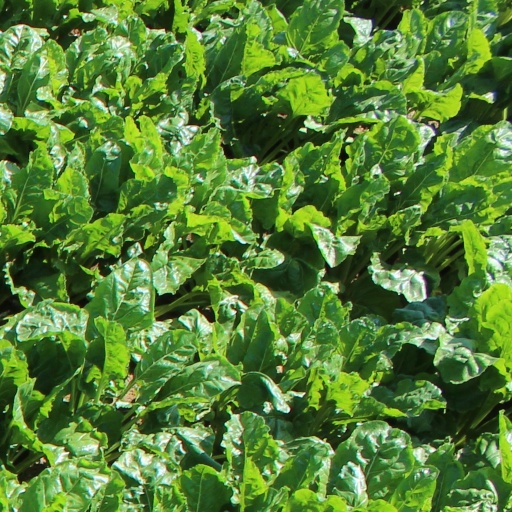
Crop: sugar beet